55th Rescue Squadron

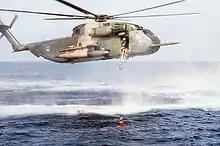
A 55th HH-53C over the Gulf of Mexico, 1978.

The squadron was reorganized at Kindley on 18 June 1961. Until January 1966 the unit supported crewed spacecraft recovery operations. In January 1966, it was renamed the 55th Aerospace Rescue and Recovery Squadron. It moved to McCoy Air Force Base, Florida in February 1970. From McCoy, and after June 1971, from Eglin Air Force Base, Florida it provided coverage for Apollo missions through the early 1970s.